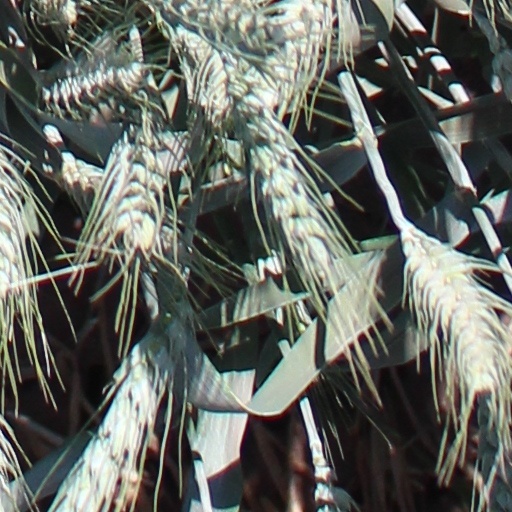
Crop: wheat